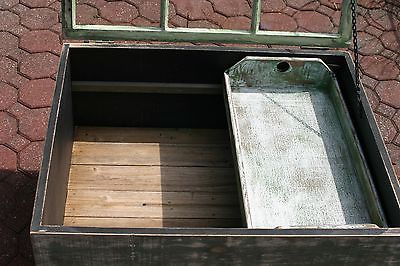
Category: table